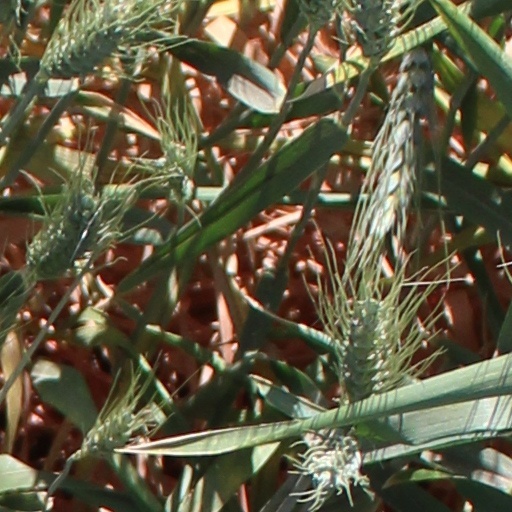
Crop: wheat